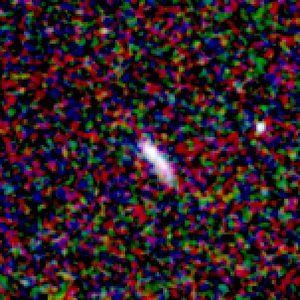
Galaxie NGC 336 Español: Galaxia NGC 336 Italiano: Galassia NGC 336